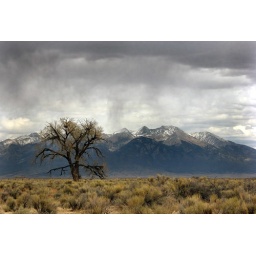
A small storm rolling in behind a tree beside the road that leads to Sand Dunes National Park in Colorado.